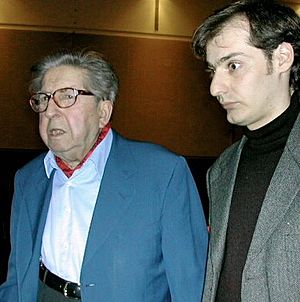
Henri Dutilleux
Henri Dutilleux (tv.) og Régis Campo.
Henri Dutilleux var en fransk komponist.